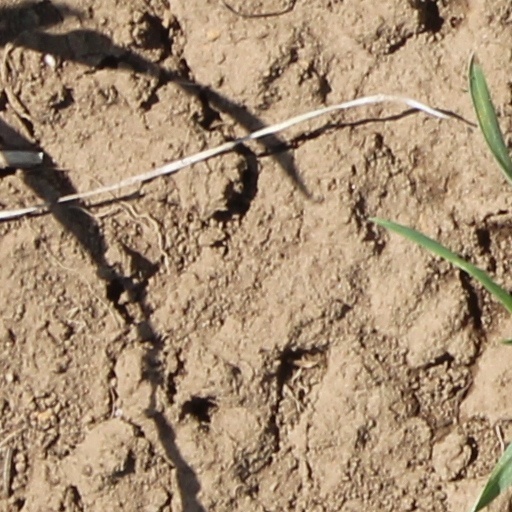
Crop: wheat